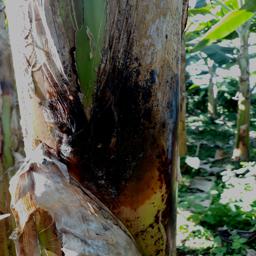
Label: PSEUDOSTEM WEEVIL